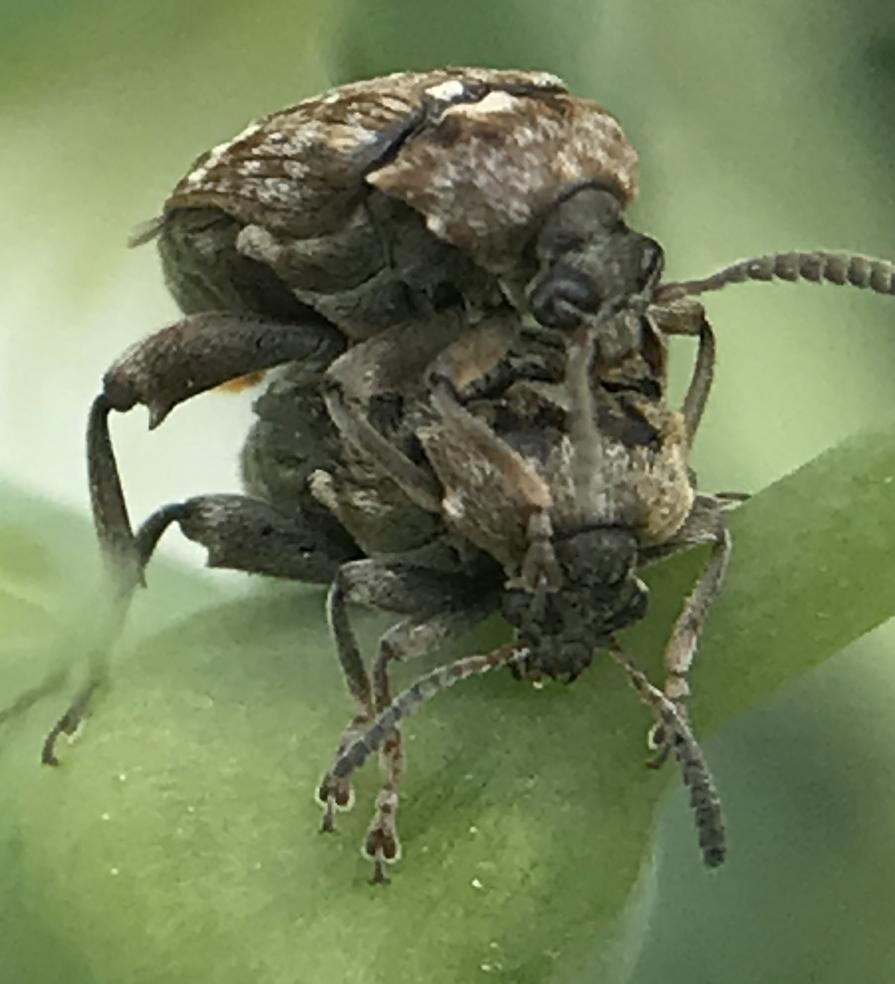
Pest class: pea_weevil